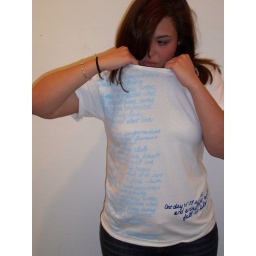
Toro, Jessica 2009. Writing on the inside. Screen print white shirt blue paint. writing and story by Jessica Toro